Dolores (artists' model)

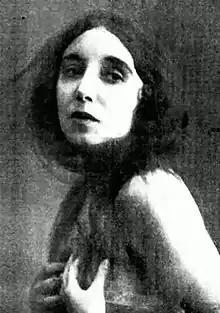
Dolores in an artistic pose

Norine Fournier Lattimore (née Schofield; 11 March 1894 – 8 August 1934), known as Dolores, was an artists' model who was a fixture on London's bohemian scene between the First and Second World Wars. She posed for Jacob Epstein, for whom she played the role of "the High Priestess of Beauty" and who called her "the Phryne of modern times". The Hearst Press in America, who sensationally serialised her life story, called her The "Fatal Woman' of the London Studios". She was a contemporary of Betty May, Euphemia Lamb and Lilian Shelley.